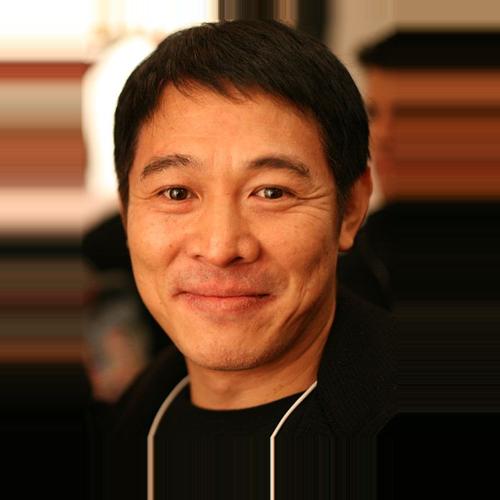
Age: 45